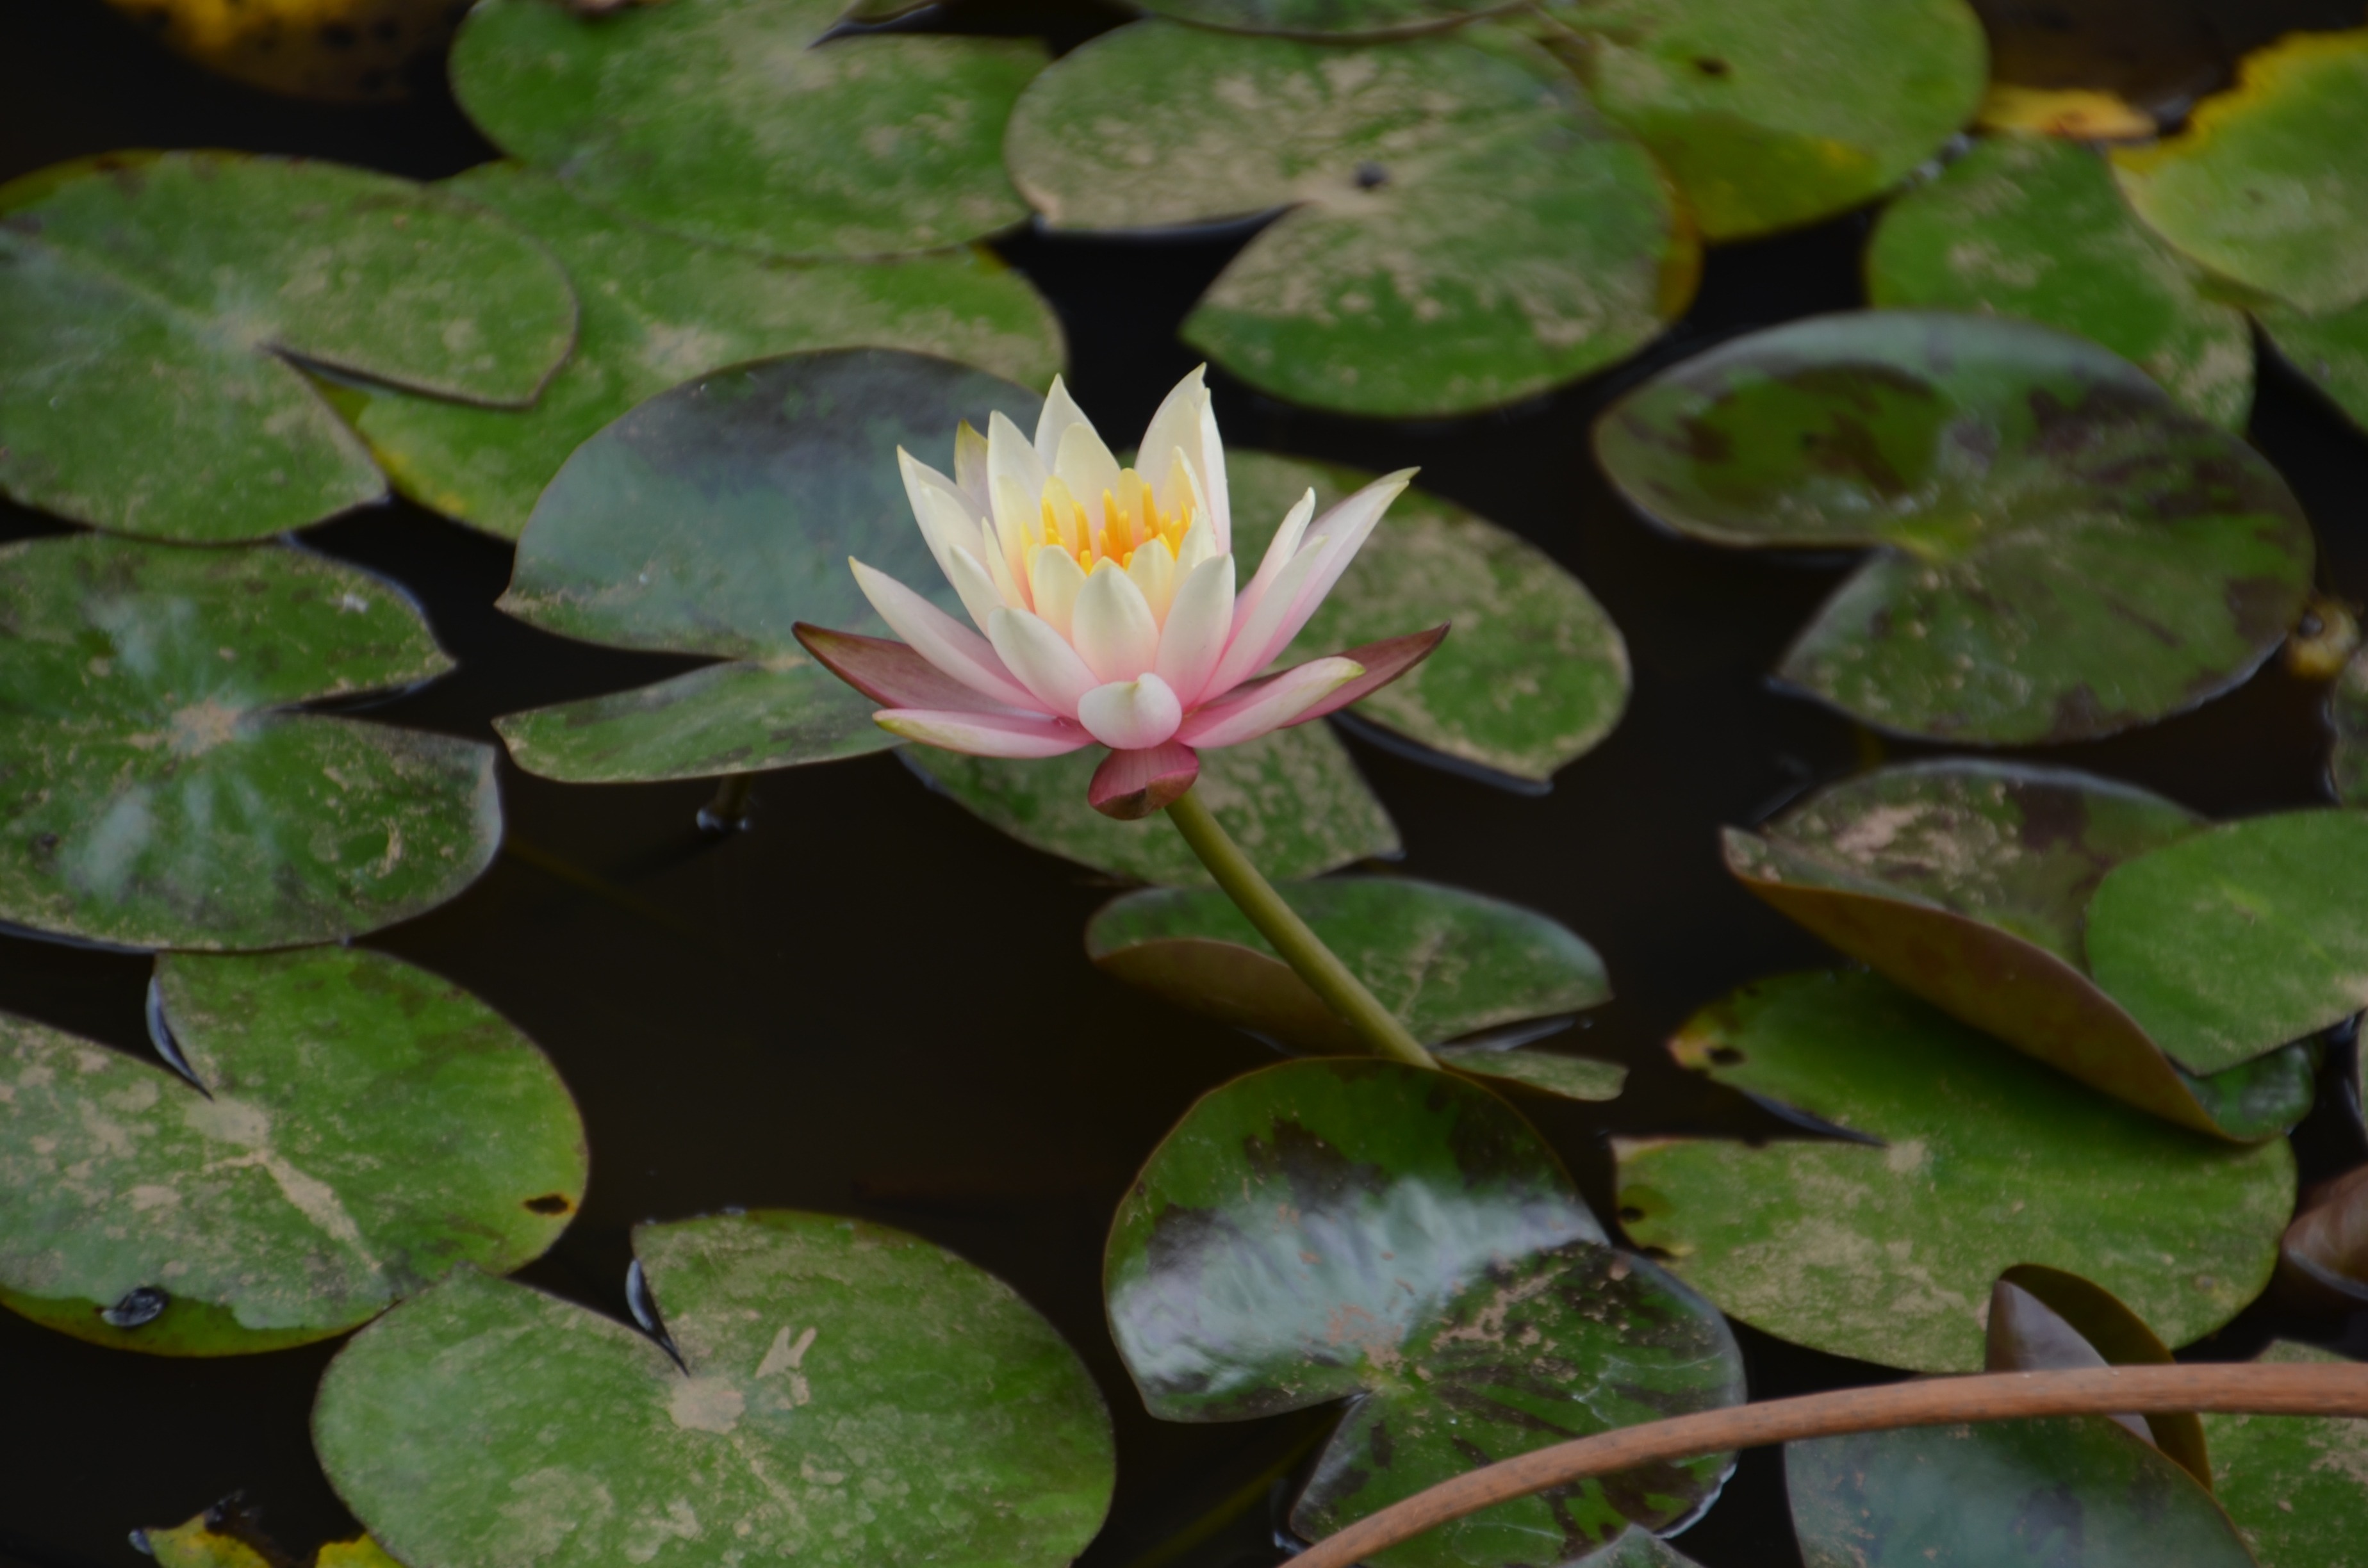
blossom, plant, stem, leaf, flower, petal, bloom, floral, pond, environment, green, herb, natural, botany, agriculture, aquatic plant, flora, botanical, water lily, wildflower, outdoors, vegetation, shrub, lotus, horticulture, organic, flowering plant, annual plant, land plant